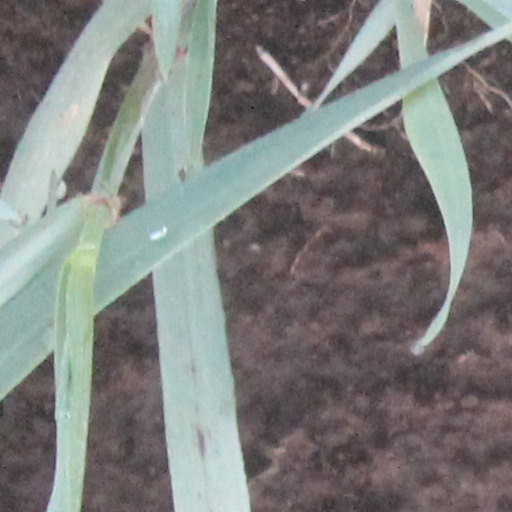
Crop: wheat